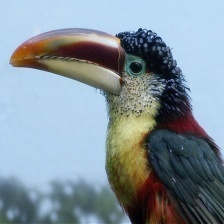
Species: CURL CRESTED ARACURI
Scientific name: PTEROGLOSSUS BEAUHARNAESII
ImageNet parent category: toucan